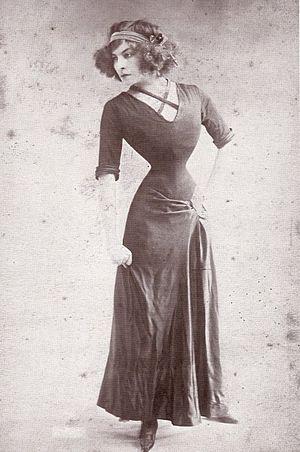
Polaire, actrice française.